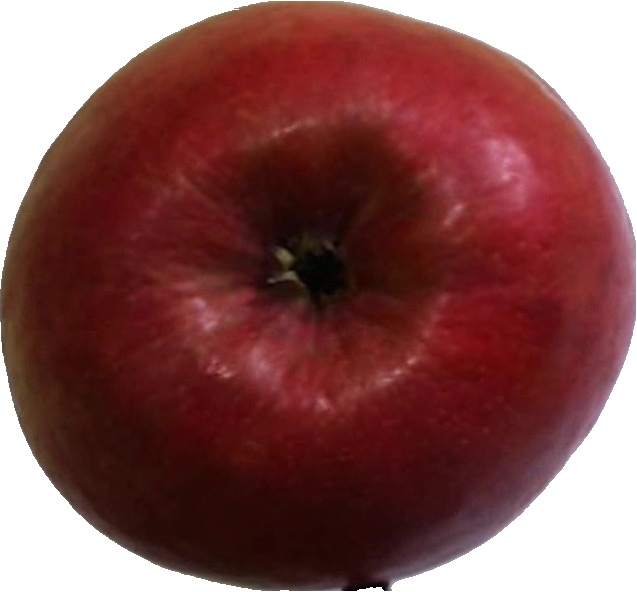
Label: apple_crimson_snow_1